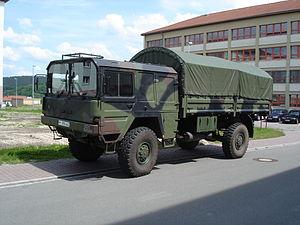
La Heer est la composante terrestre de la Bundeswehr allemande. Plus généralement, le substantif allemand « Heer » désigne l'armée de terre d'un pays.